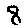
Label: 8